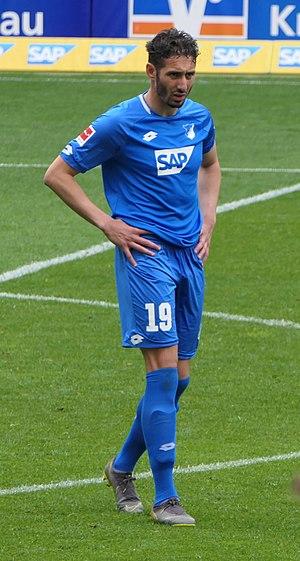
Ishak Belfodil, né le 12 janvier 1992 à Mostaganem, est un footballeur international algérien qui évolue au poste d'attaquant au TSG 1899 Hoffenheim.